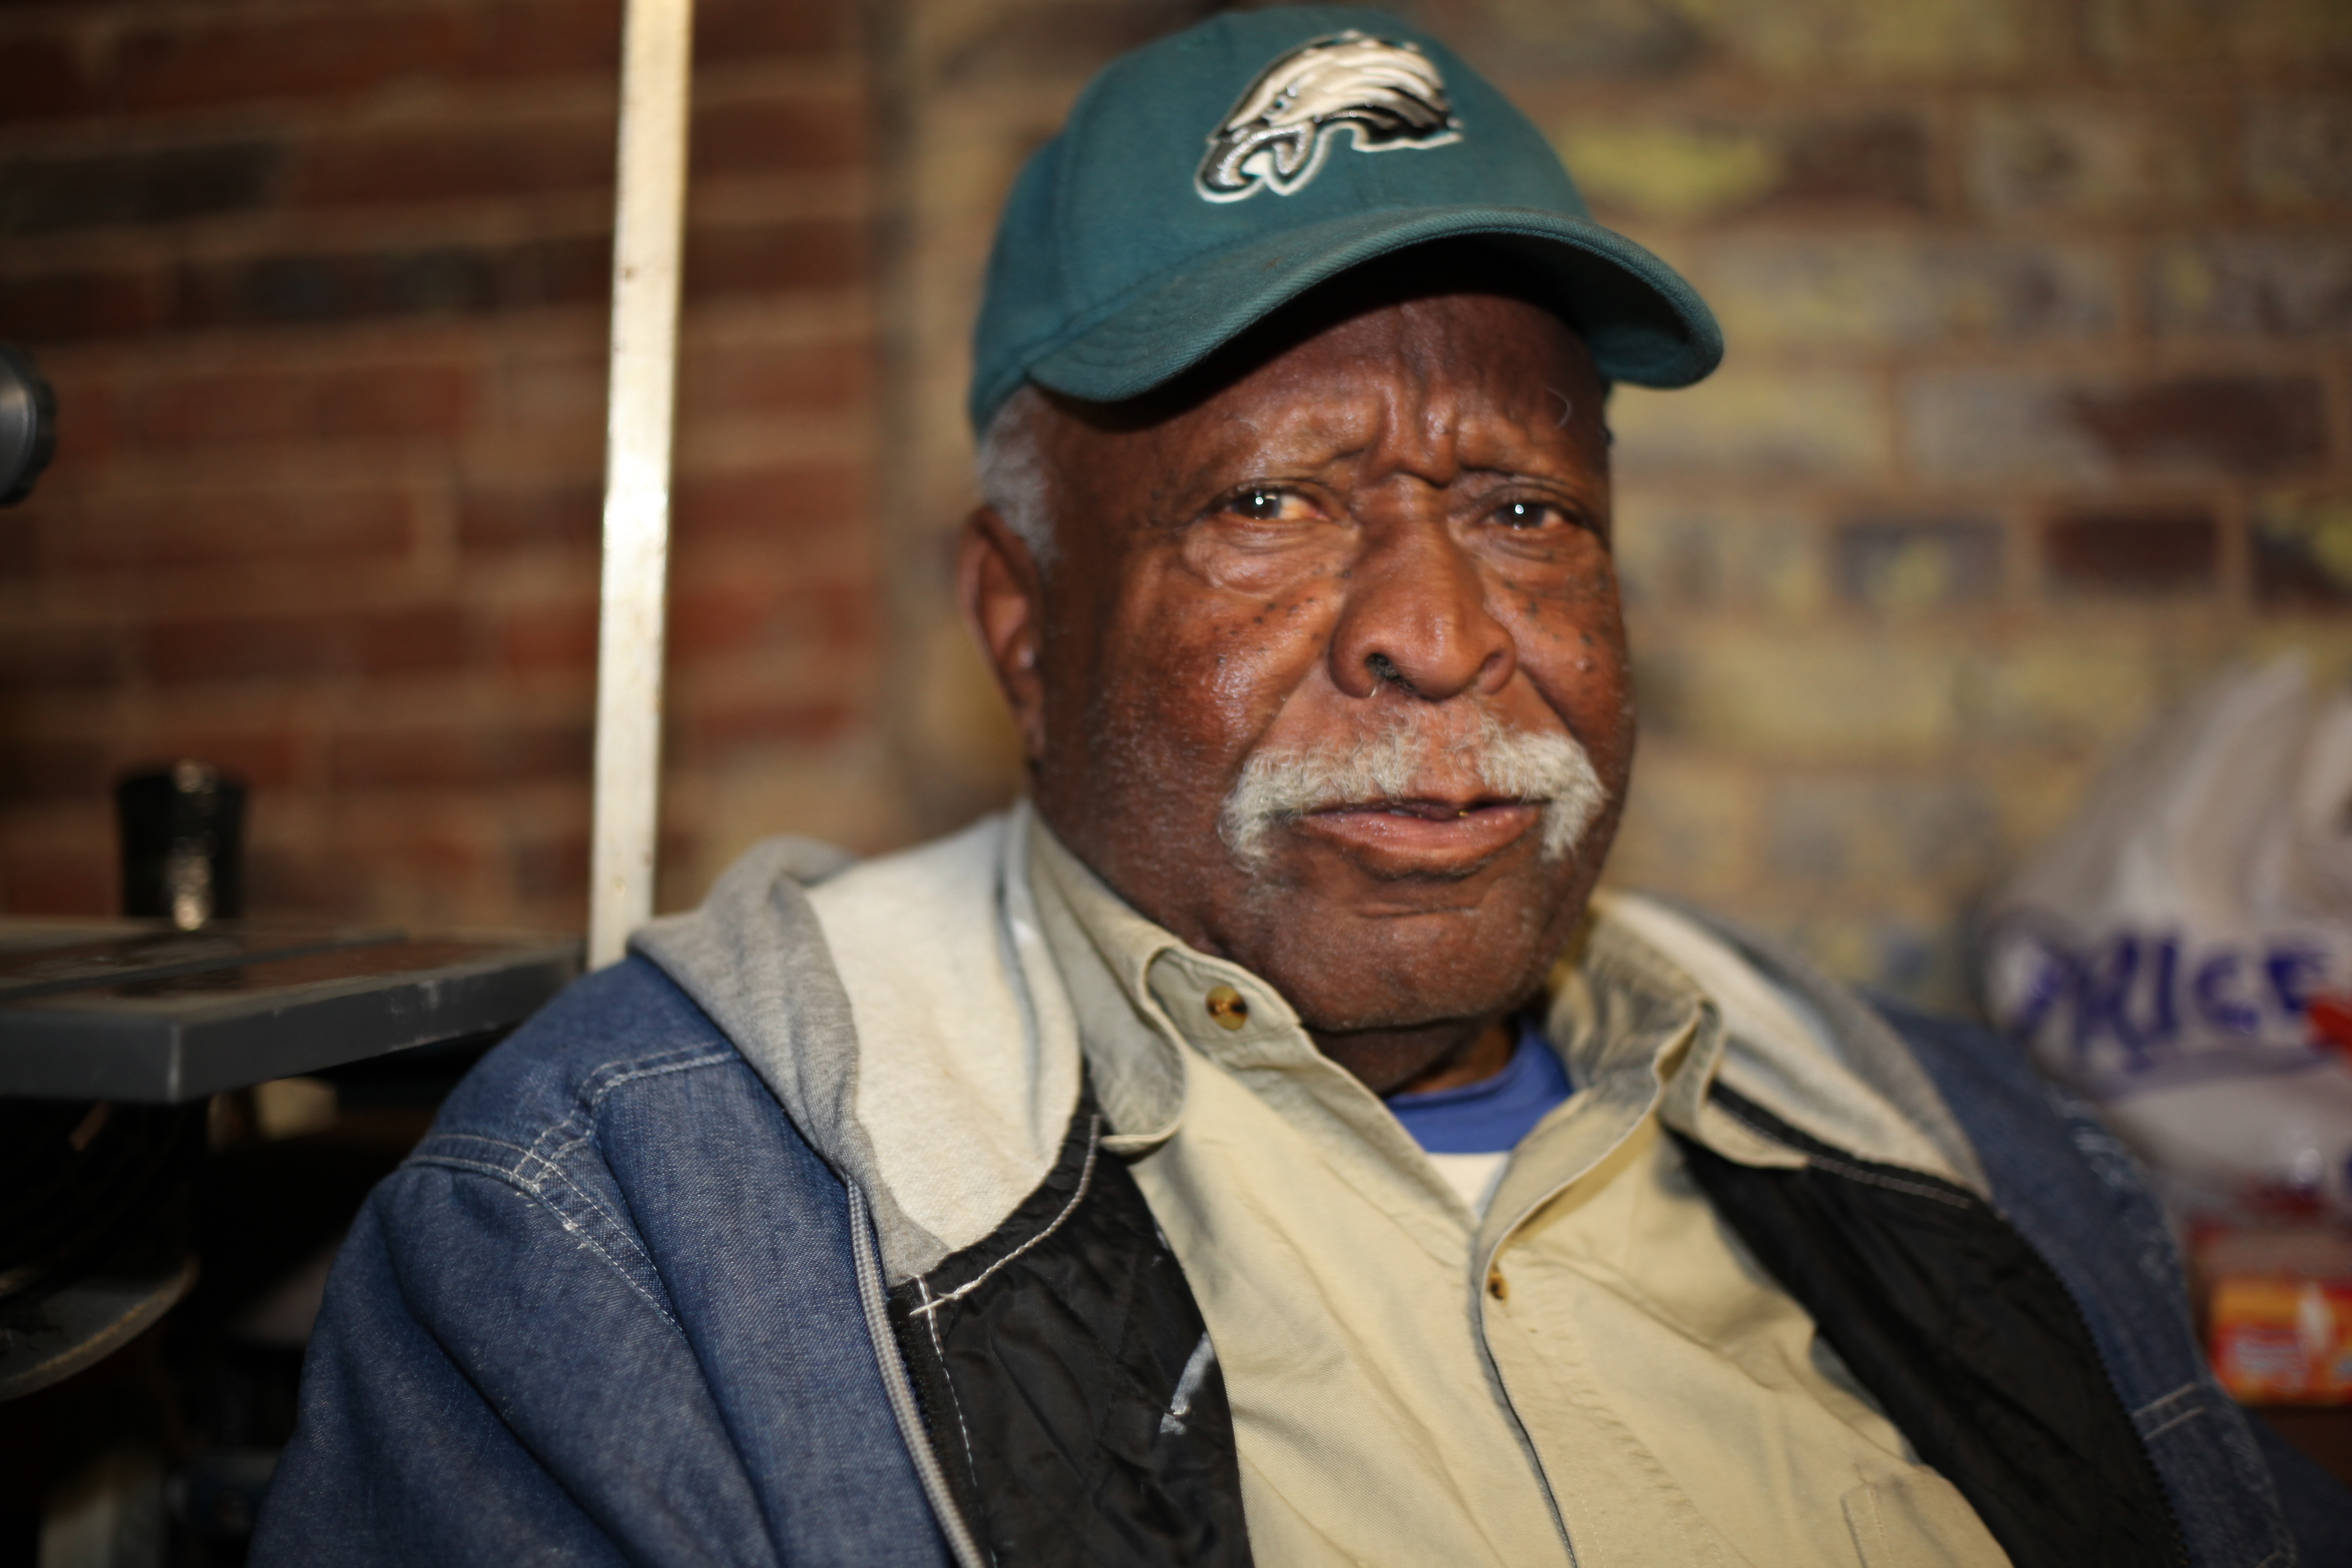
man, person, people, old, male, portrait, profession, beard, cap, elderly, facial hair